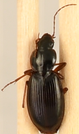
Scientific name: Synuchus impunctatus
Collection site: Steigerwaldt-Chequamegon NEON (STEI), plot STEI_003